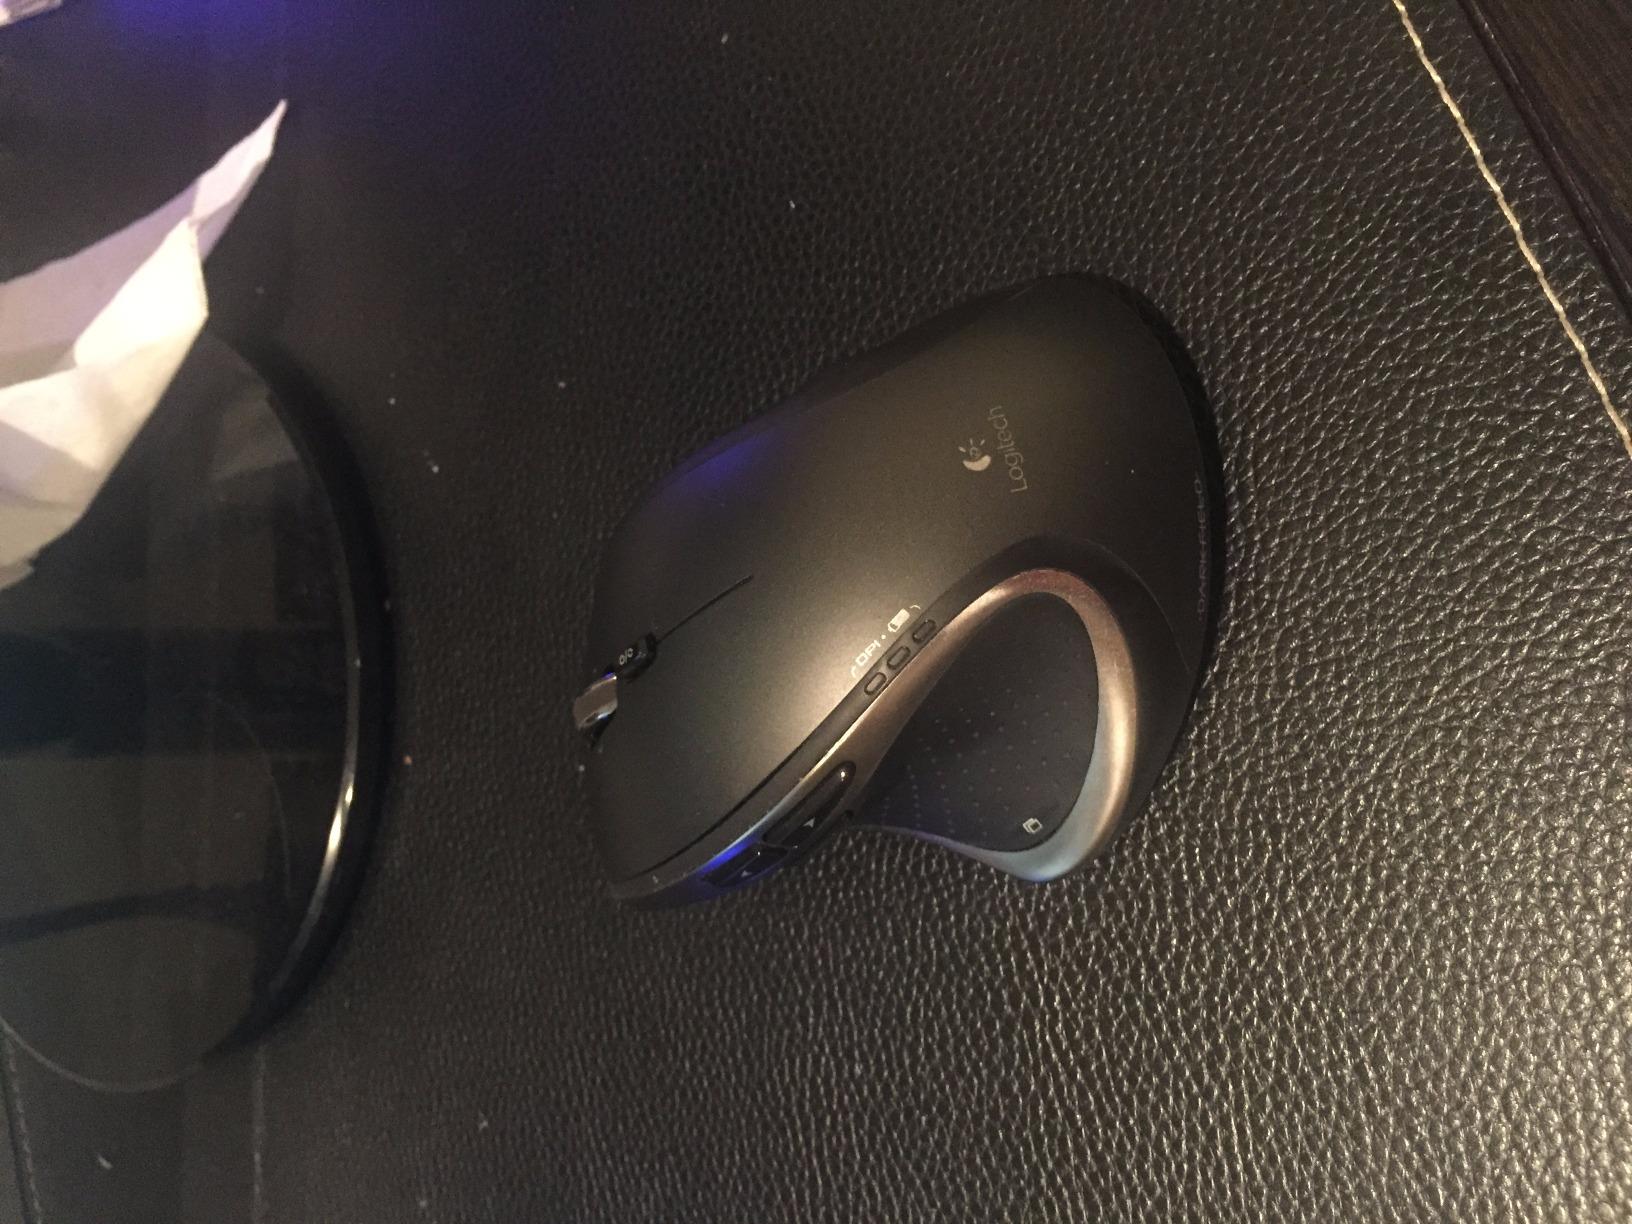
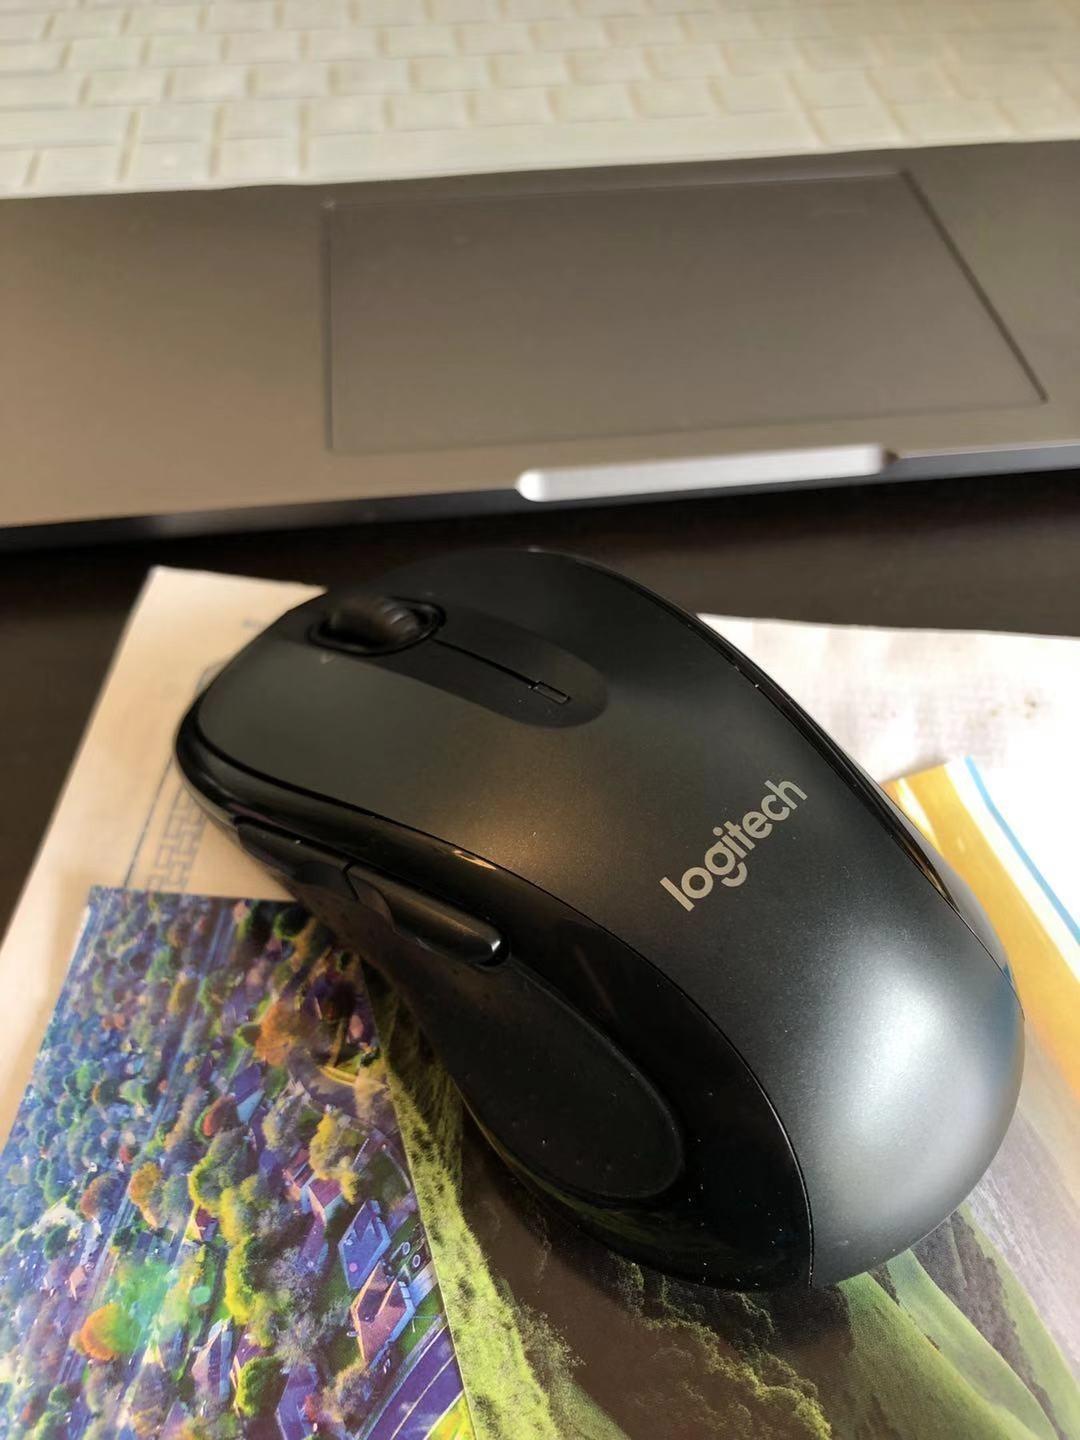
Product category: mouse
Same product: no